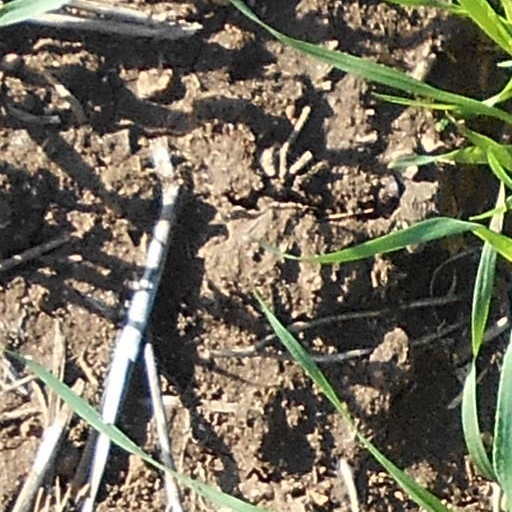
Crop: wheat